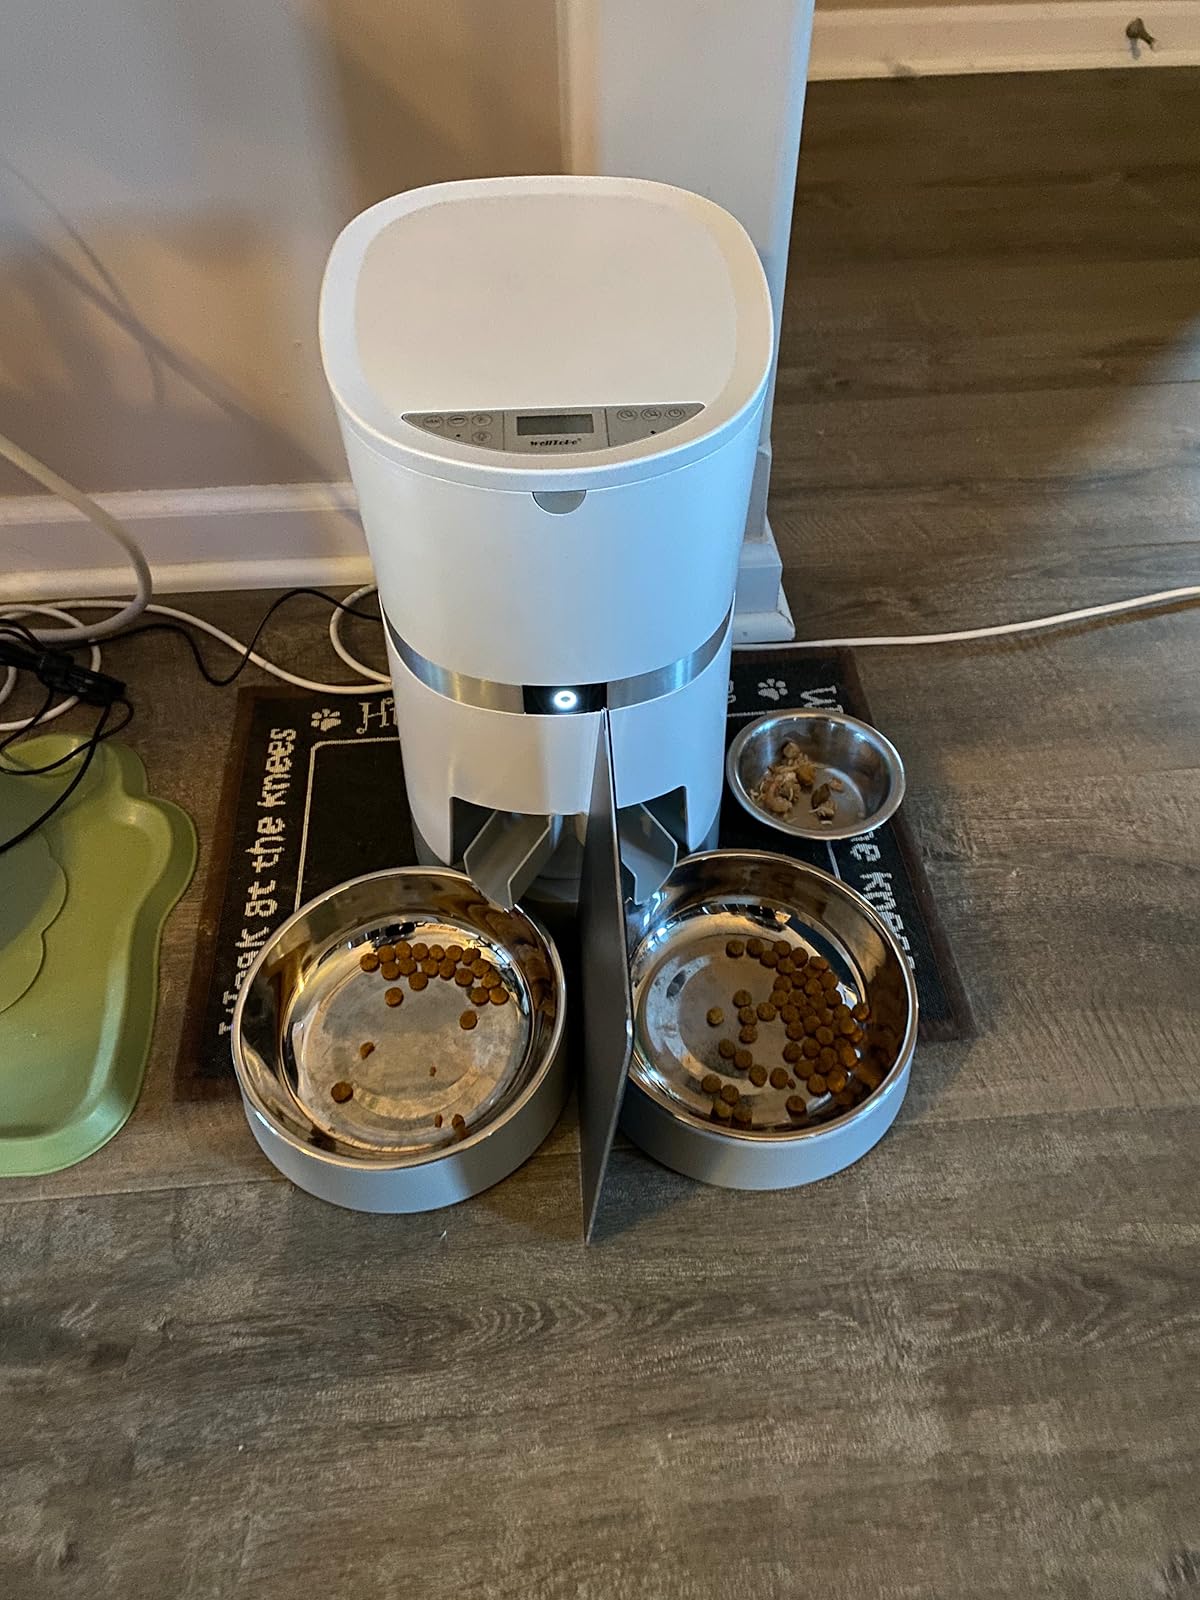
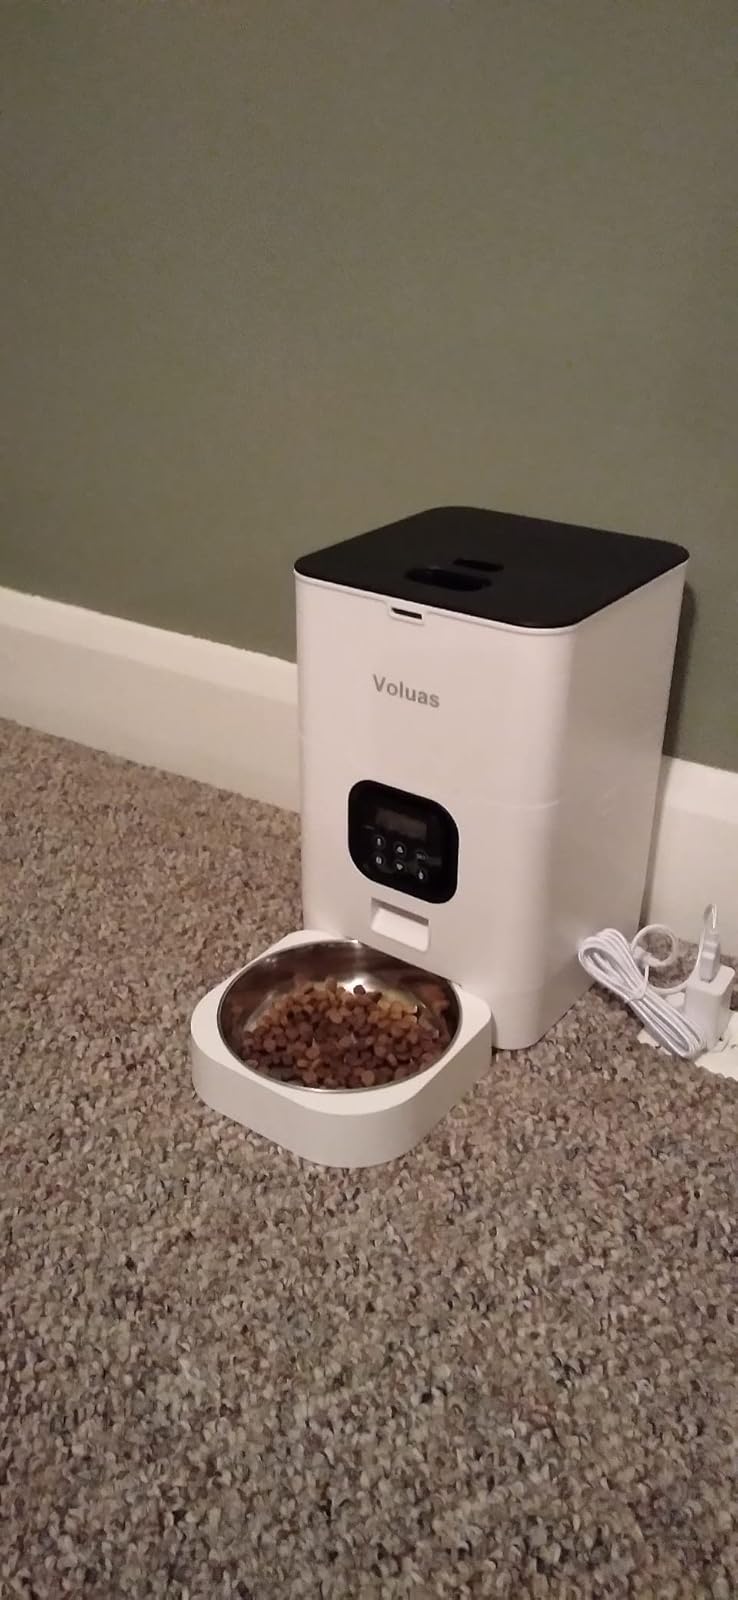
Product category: items_feeder
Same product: no